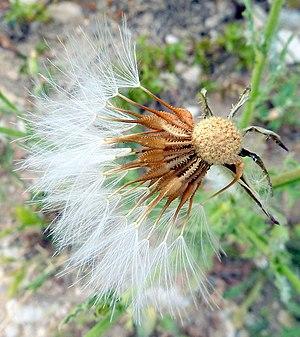
Urospermum est un genre de plantes à fleur, les urospermes, de la famille des Asteraceae.